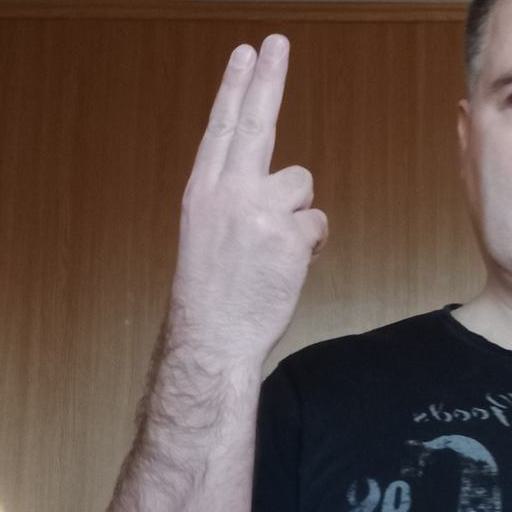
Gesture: two_up_inverted